Sky position (RA, Dec in degrees): 147.379, -0.3851
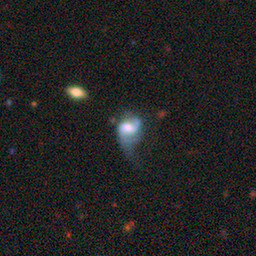
Galaxy morphology: Disturbed Galaxies